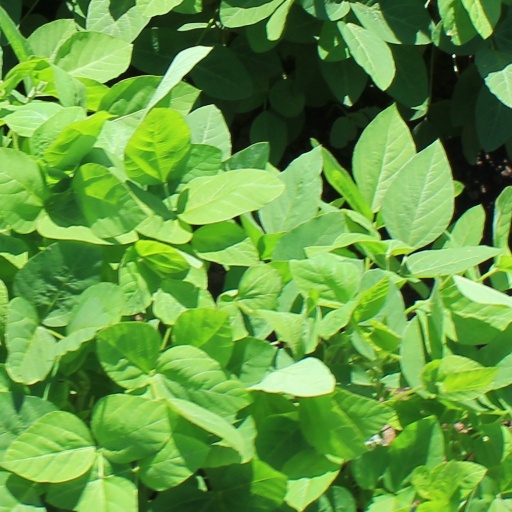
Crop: soybean